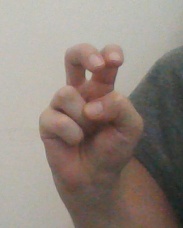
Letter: toot